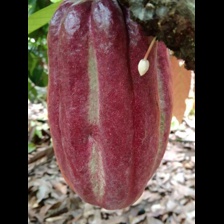
Label: sana